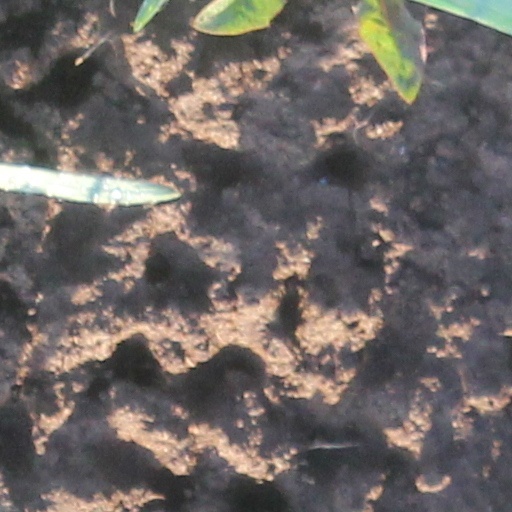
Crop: wheat